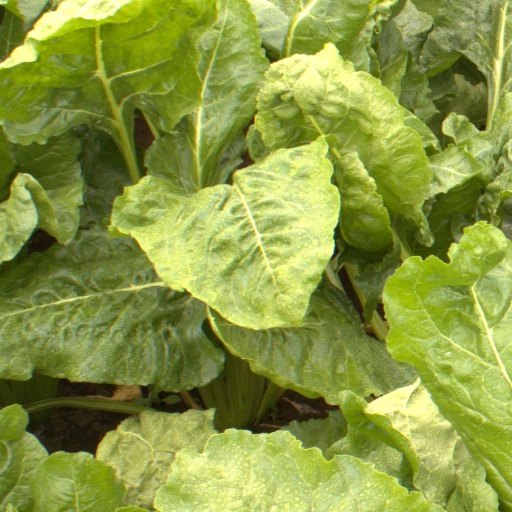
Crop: sugar beet